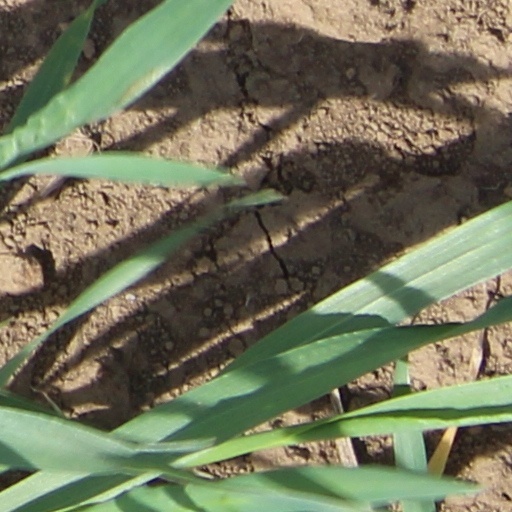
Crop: wheat